Second C. A. Sawyer House

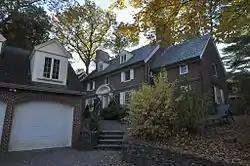

The Second C. A. Sawyer House is a historic house at 86 Waban Ave. in Newton, Massachusetts. The -story brick building was designed by Derby and Robinson and built in 1919. It is a well-executed example of Colonial Revival styling in brick, and demonstrates infill construction in established neighborhoods. It is the second of three houses designed by Derby and Robinson for Charles Adrian Sawyer, a builder, and built between 1910 and 1926.